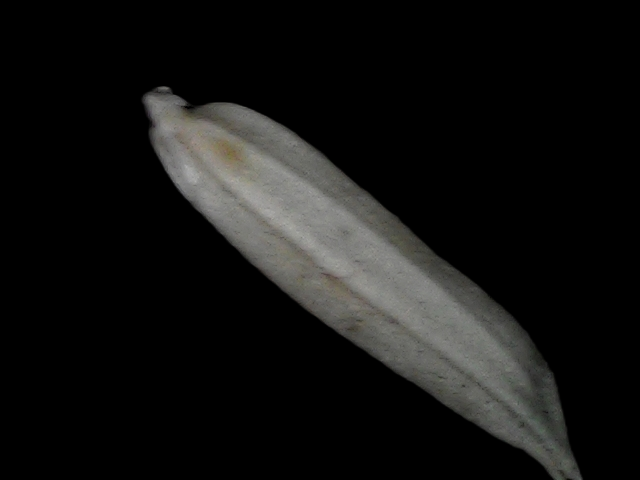
Rice variety: Bd57